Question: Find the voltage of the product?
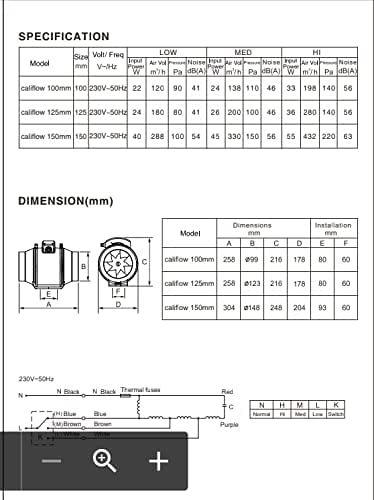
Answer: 230.0 volt